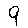
Label: 9